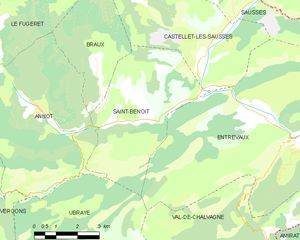
Carte des communes françaises: Saint-Benoît
Saint-Benoît est une commune française située dans le département des Alpes-de-Haute-Provence, en région Provence-Alpes-Côte d'Azur.